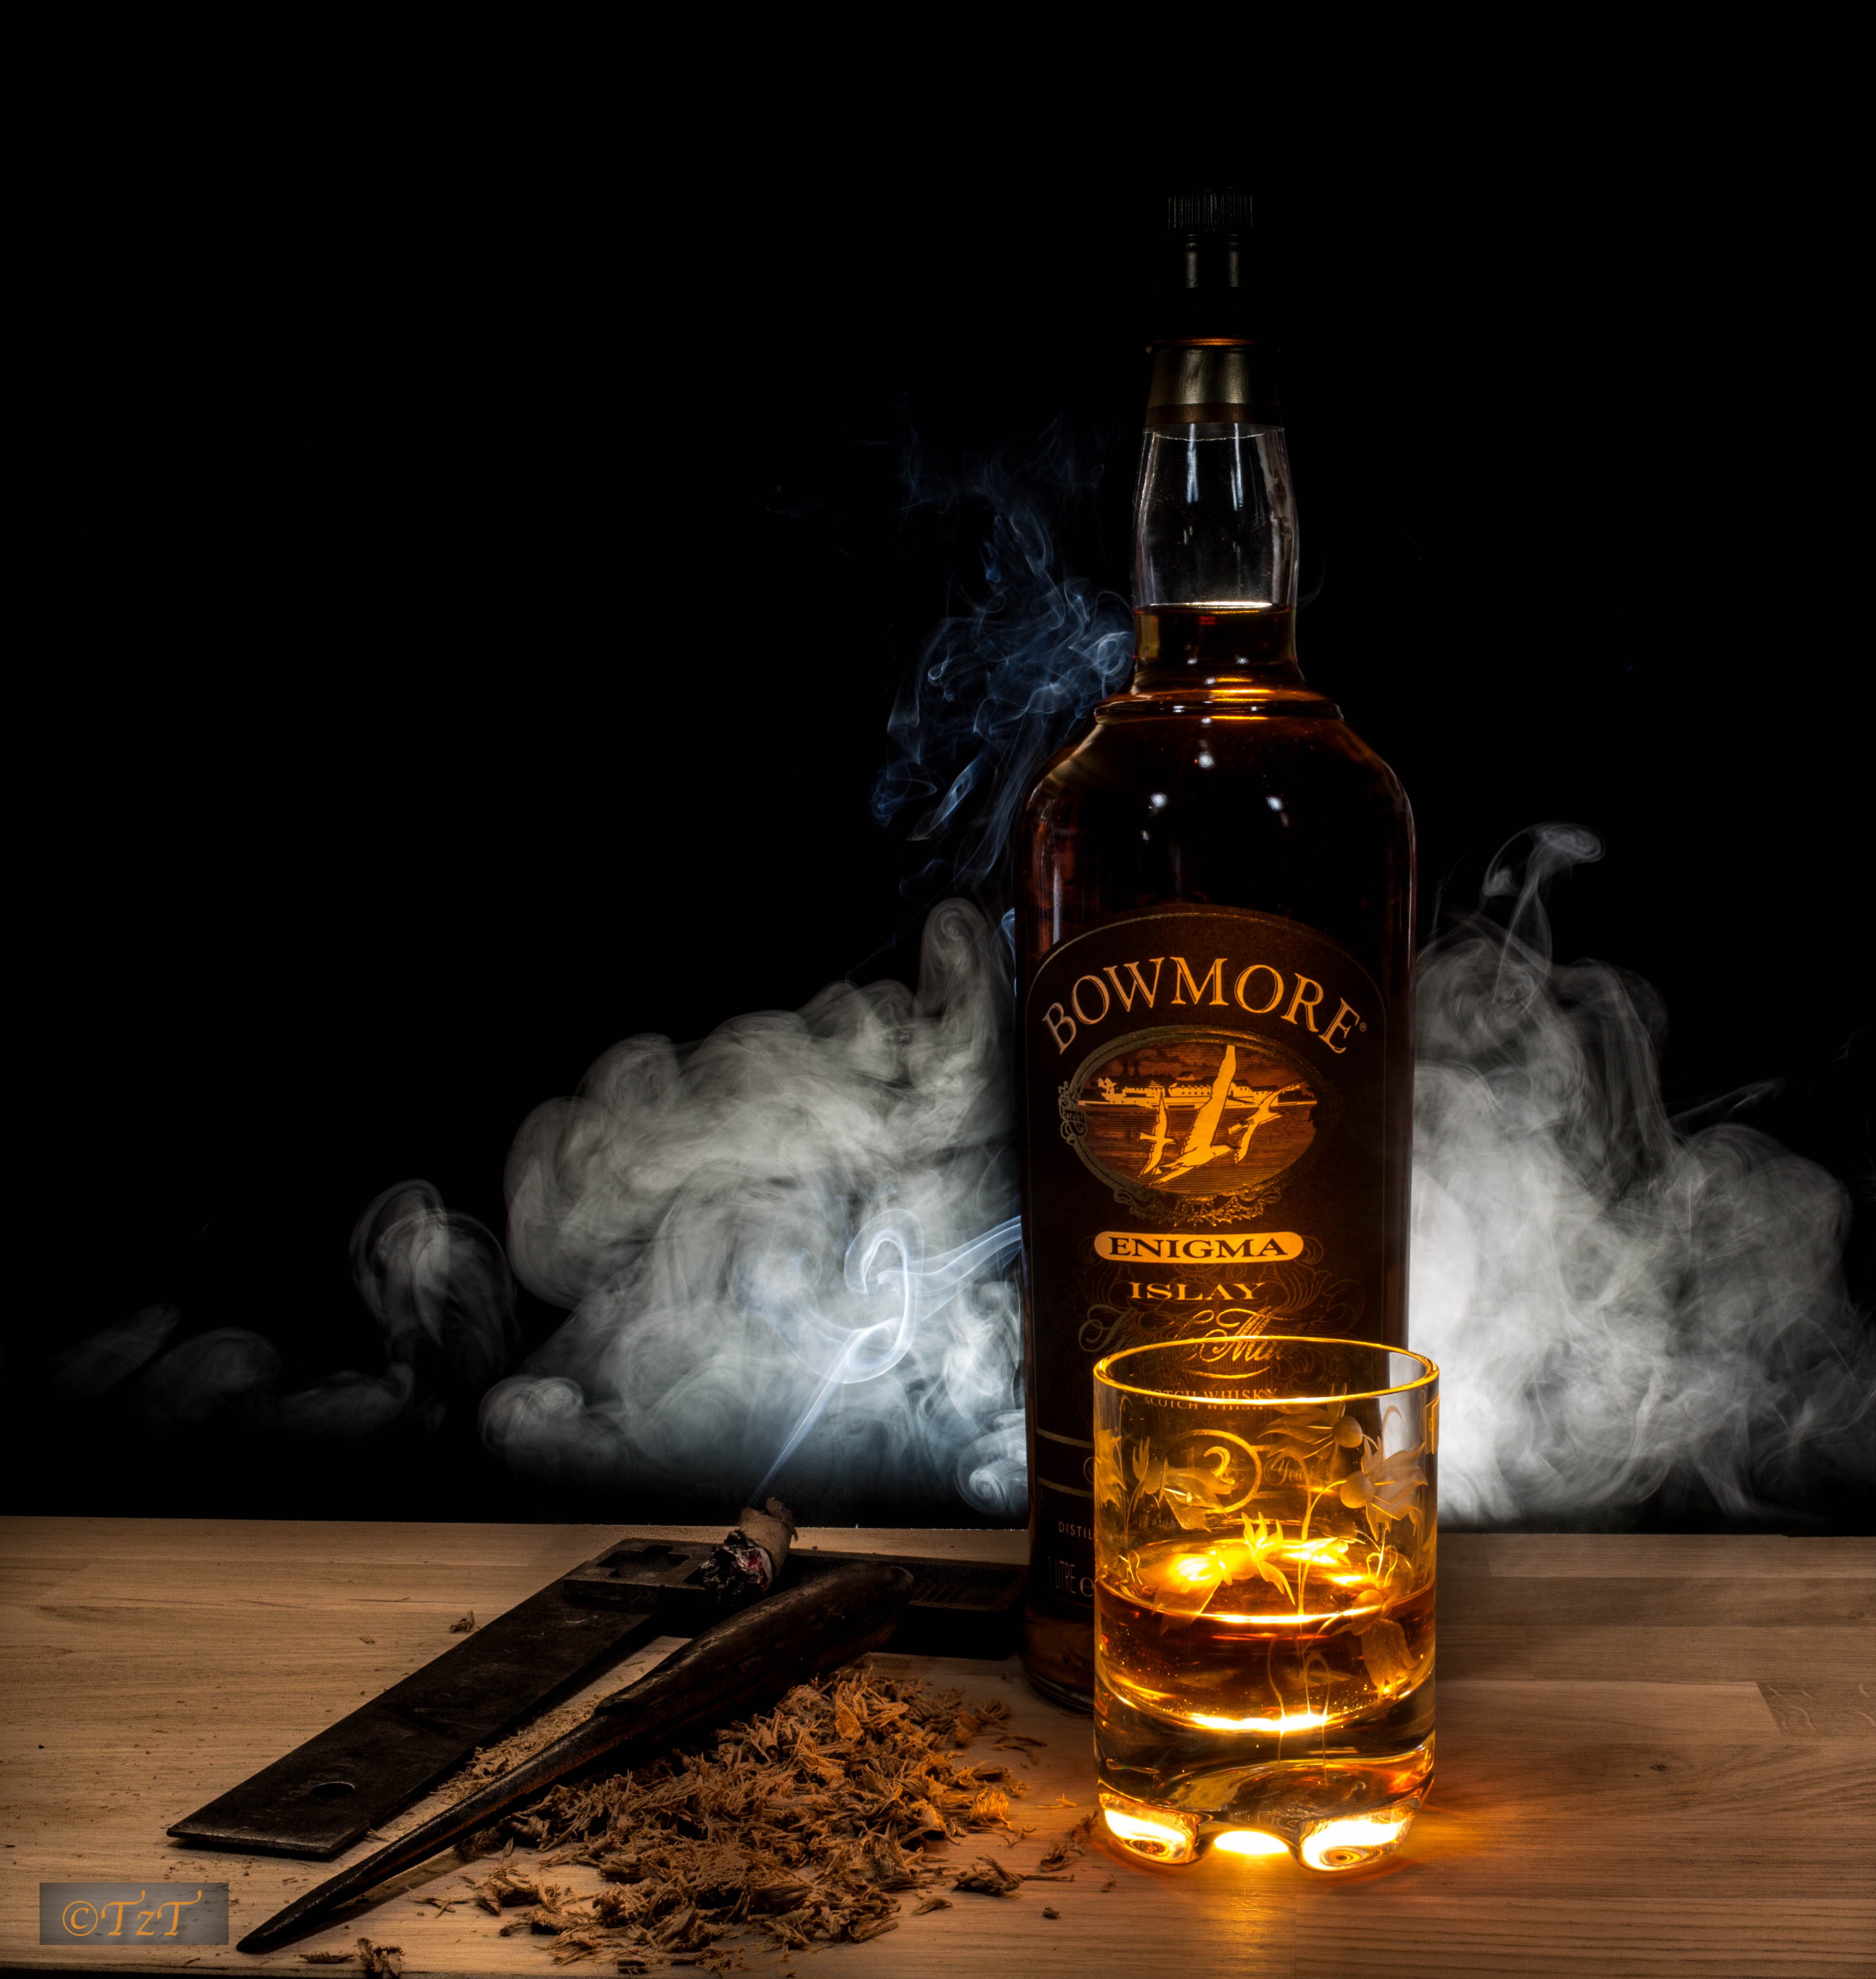
smoke, drink, bottle, liquor, angle, whisky, liqueur, alcoholic beverage, sawdust, distilled beverage